David Bowman Schneder

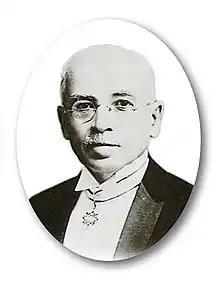
David Bowman Schneder

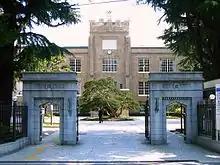
Tohoku Gakuin University

Schneder, was born in Bowmansville, Pennsylvania, and graduated from Franklin and Marshall College in 1880. He graduated the Lancaster Theological Seminary 1883 and was ordained minister of the Reformed Church in the United States. He was a pastor Marietta, Pennsylvania, 1883-1887.